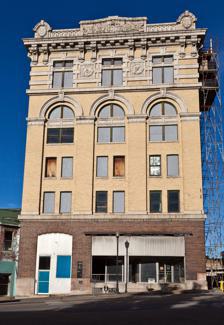
Building: Masonic Temple (Fairmont, West Virginia)
Country: United States of America
Year built: 1907
United States historic place Masonic Temple U.S. National Register of Historic Places Show map of West Virginia Show map of the United States Location 320 Jefferson St., Fairmont, West Virginia Coordinates 39°29′8″N 80°8′34″W / 39.48556°N 80.14278°W / 39.48556; -80.14278 Area less than one acre Built 1906 Architect Giffin, H.F.; Brady Construction Co. Architectural style Beaux Arts NRHP reference No. 93000218 Added to NRHP April 9, 1993 The Masonic Temple is a historic building located at Fairmont , Marion County, West Virginia . It was designed by the Baltimore architectural firm Baldwin & Pennington , built in 1906–1907, and is a large, five-story, three bay mixed use commercial building with a mezzanine, a balcony, a partial sixth floor and a full basement. It measures 55 feet wide, 109 feet deep, and 90 feet high. The buildings has a steel and reinforced concrete structure and is faced in beige brick with extensive terra cotta detailing. The building was commissioned by Fairmont Lodge No. 9 (which no longer meets in the building), and is in the Beaux-Arts style. It was listed on the National Register of Historic Places in 1993. References